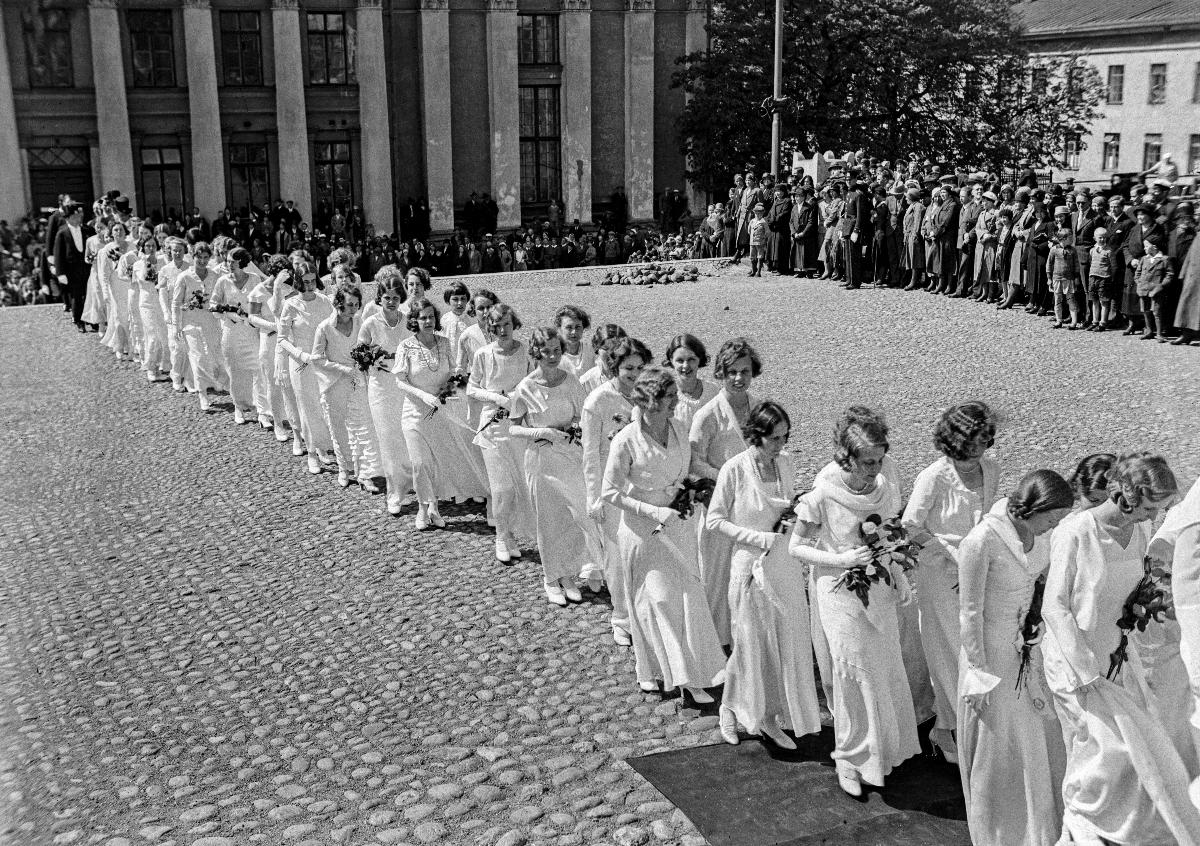
Helsingin yliopiston filosofisen tiedekunnan promootio
Helsingfors universitets filosofiska fakultetens promotion; Helsinki University Faculty of Philosophy Promotion
sisällön kuvaus: Helsingin yliopiston filosofisen tiedekunnan promootio Helsingissä 31.5.1932. content description: Helsinki University Faculty of Philosophy Promotion in Helsinki 31.5.1932. innehållsbeskrivning: Helsingfors universitets filosofiska fakultetens promotion i Helsingfors 31.5.1932.
Kuvaaja: Sundström, Hugo, kuvaaja
Vuosi: 1932
Paikka: Suomi, Uusimaa, Helsinki
Aiheet: yliopistot; promootiot; maisterit; kulkueet; HBL; universities; conferment ceremonies; Masters (graduates); processions; promotions; masters; högskolor; promotioner; magistrar; processioner; universitet